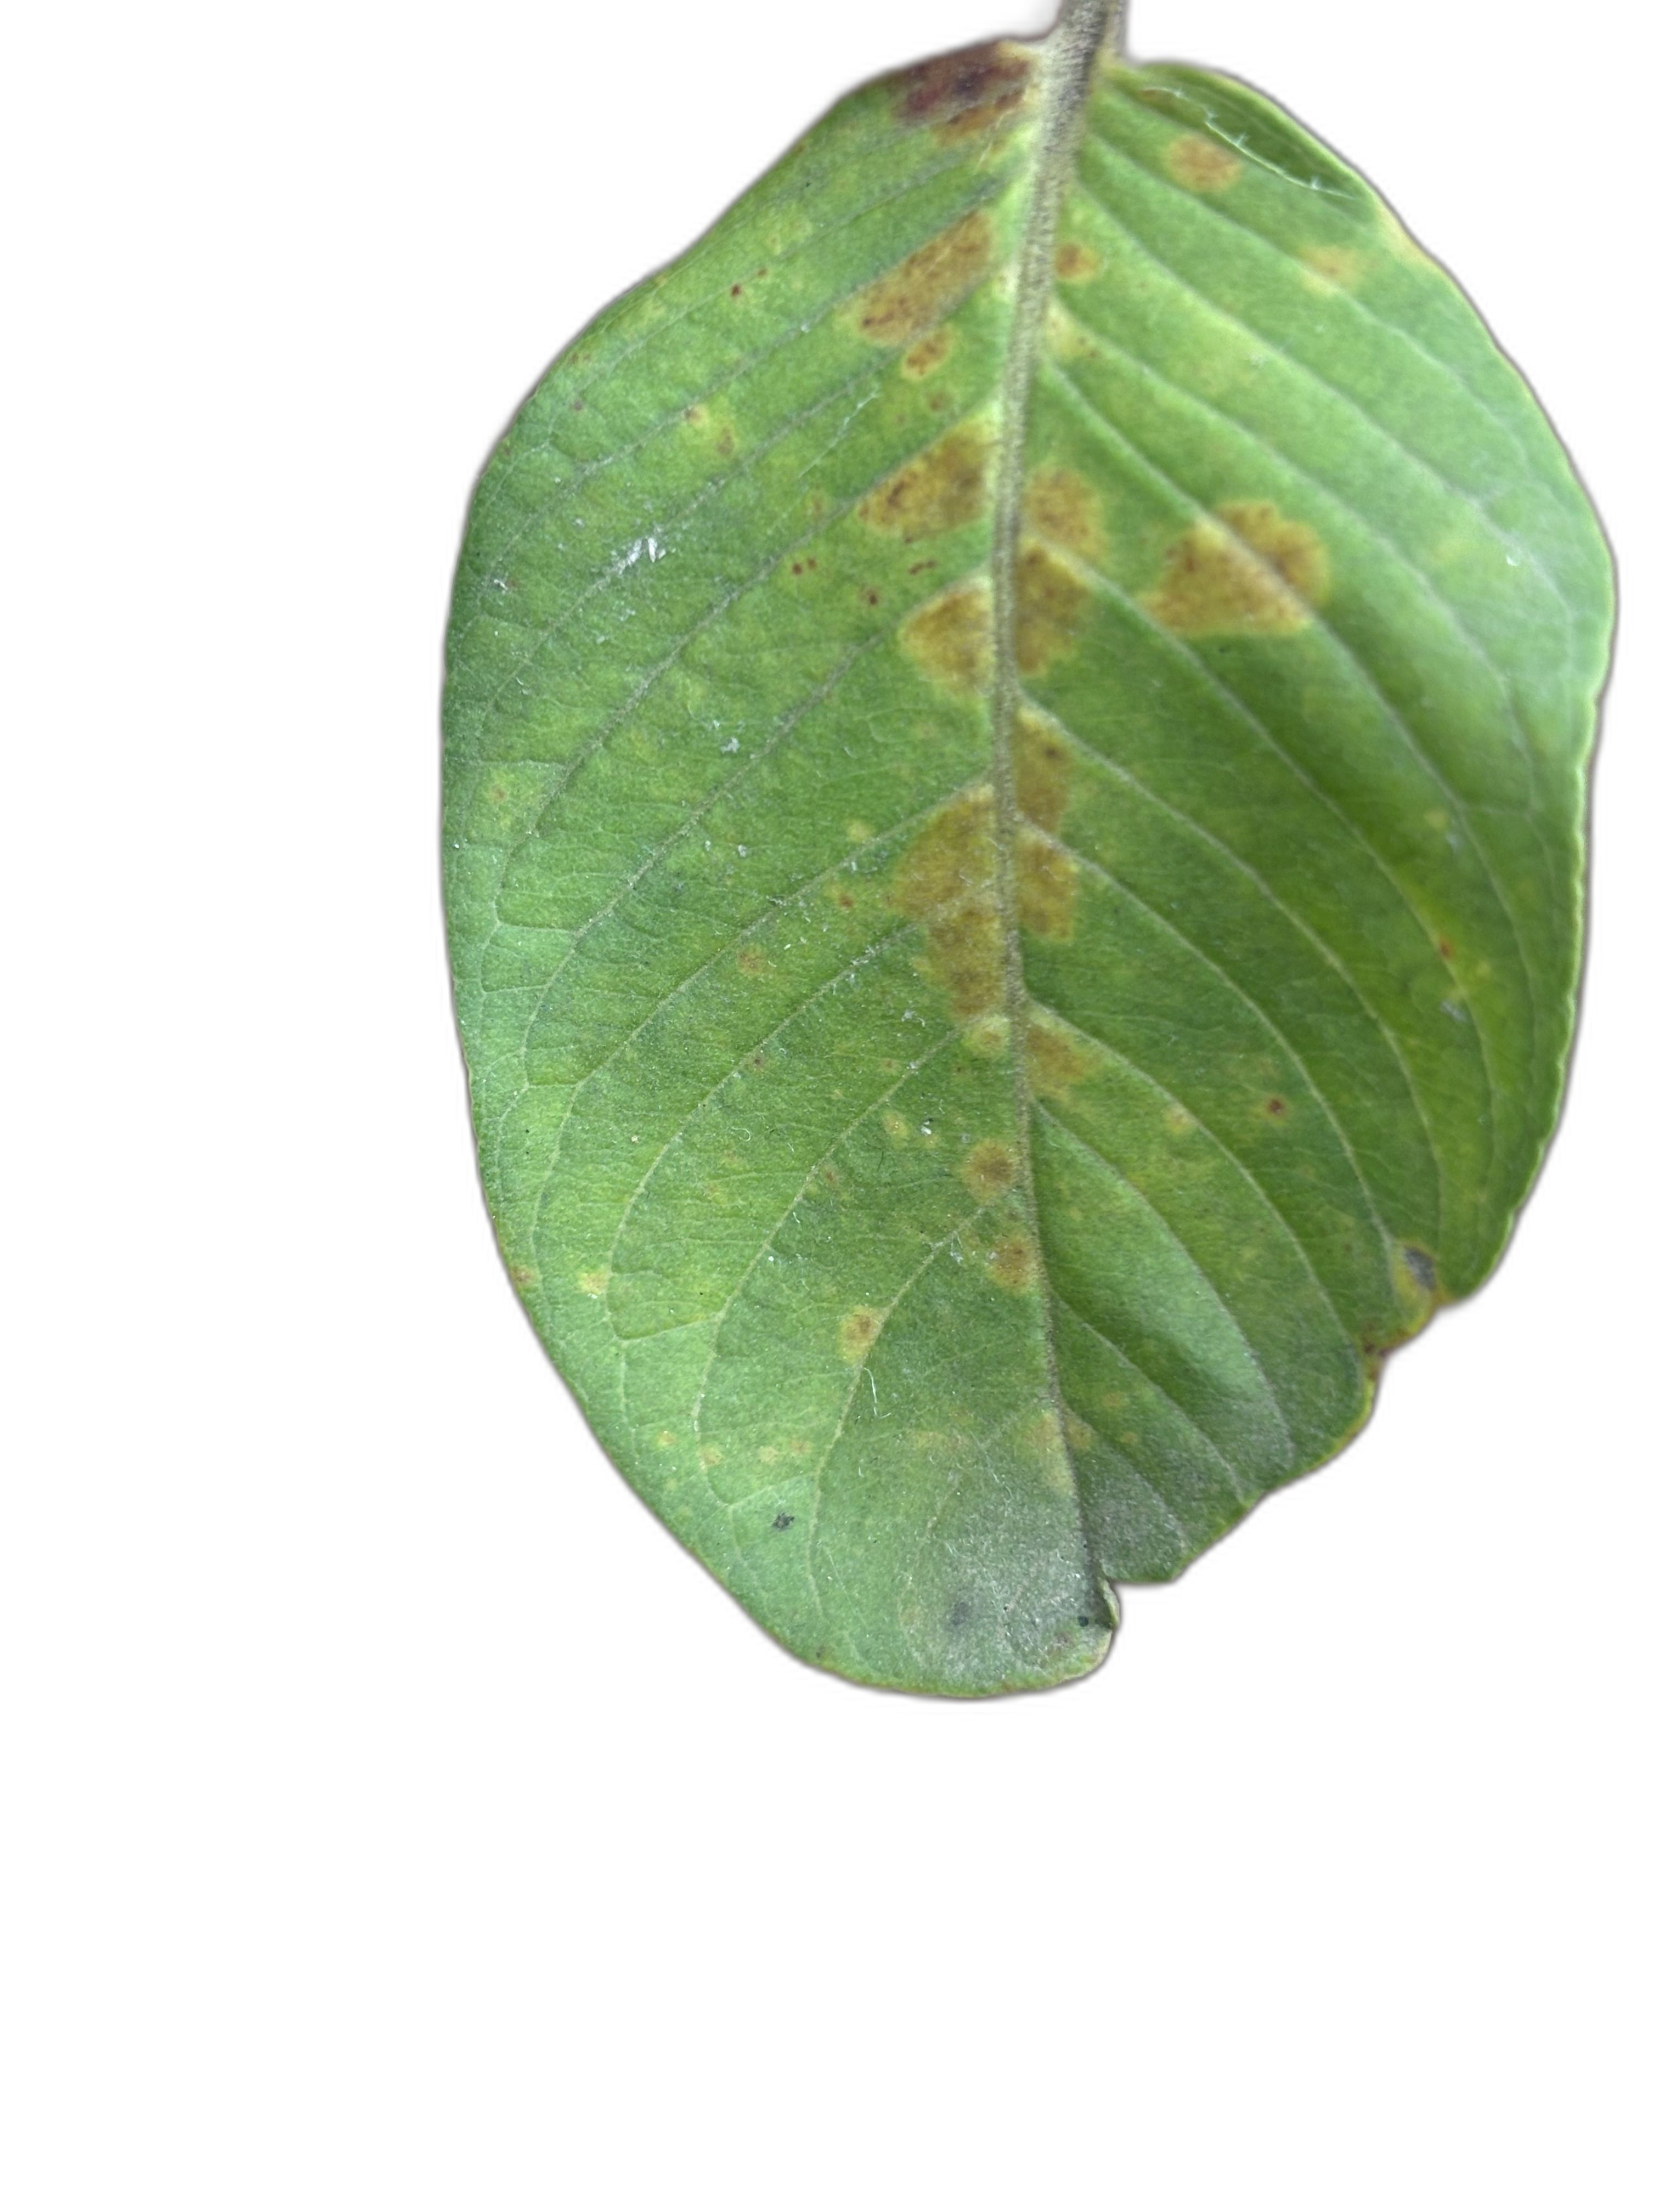
Plant part: leaf
Disease: Rust